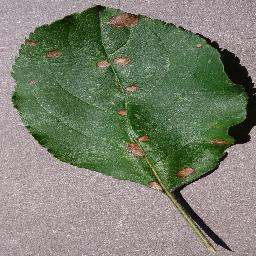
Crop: apple
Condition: black_rot